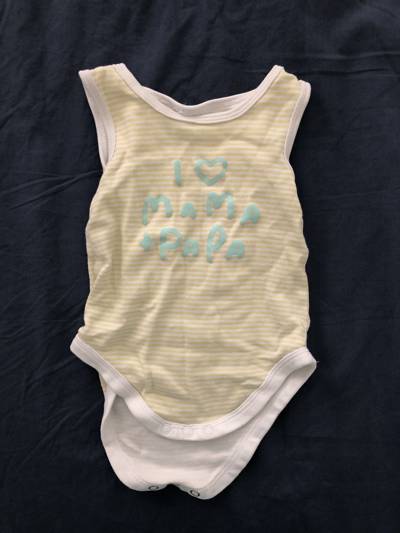
Waste category: clothes